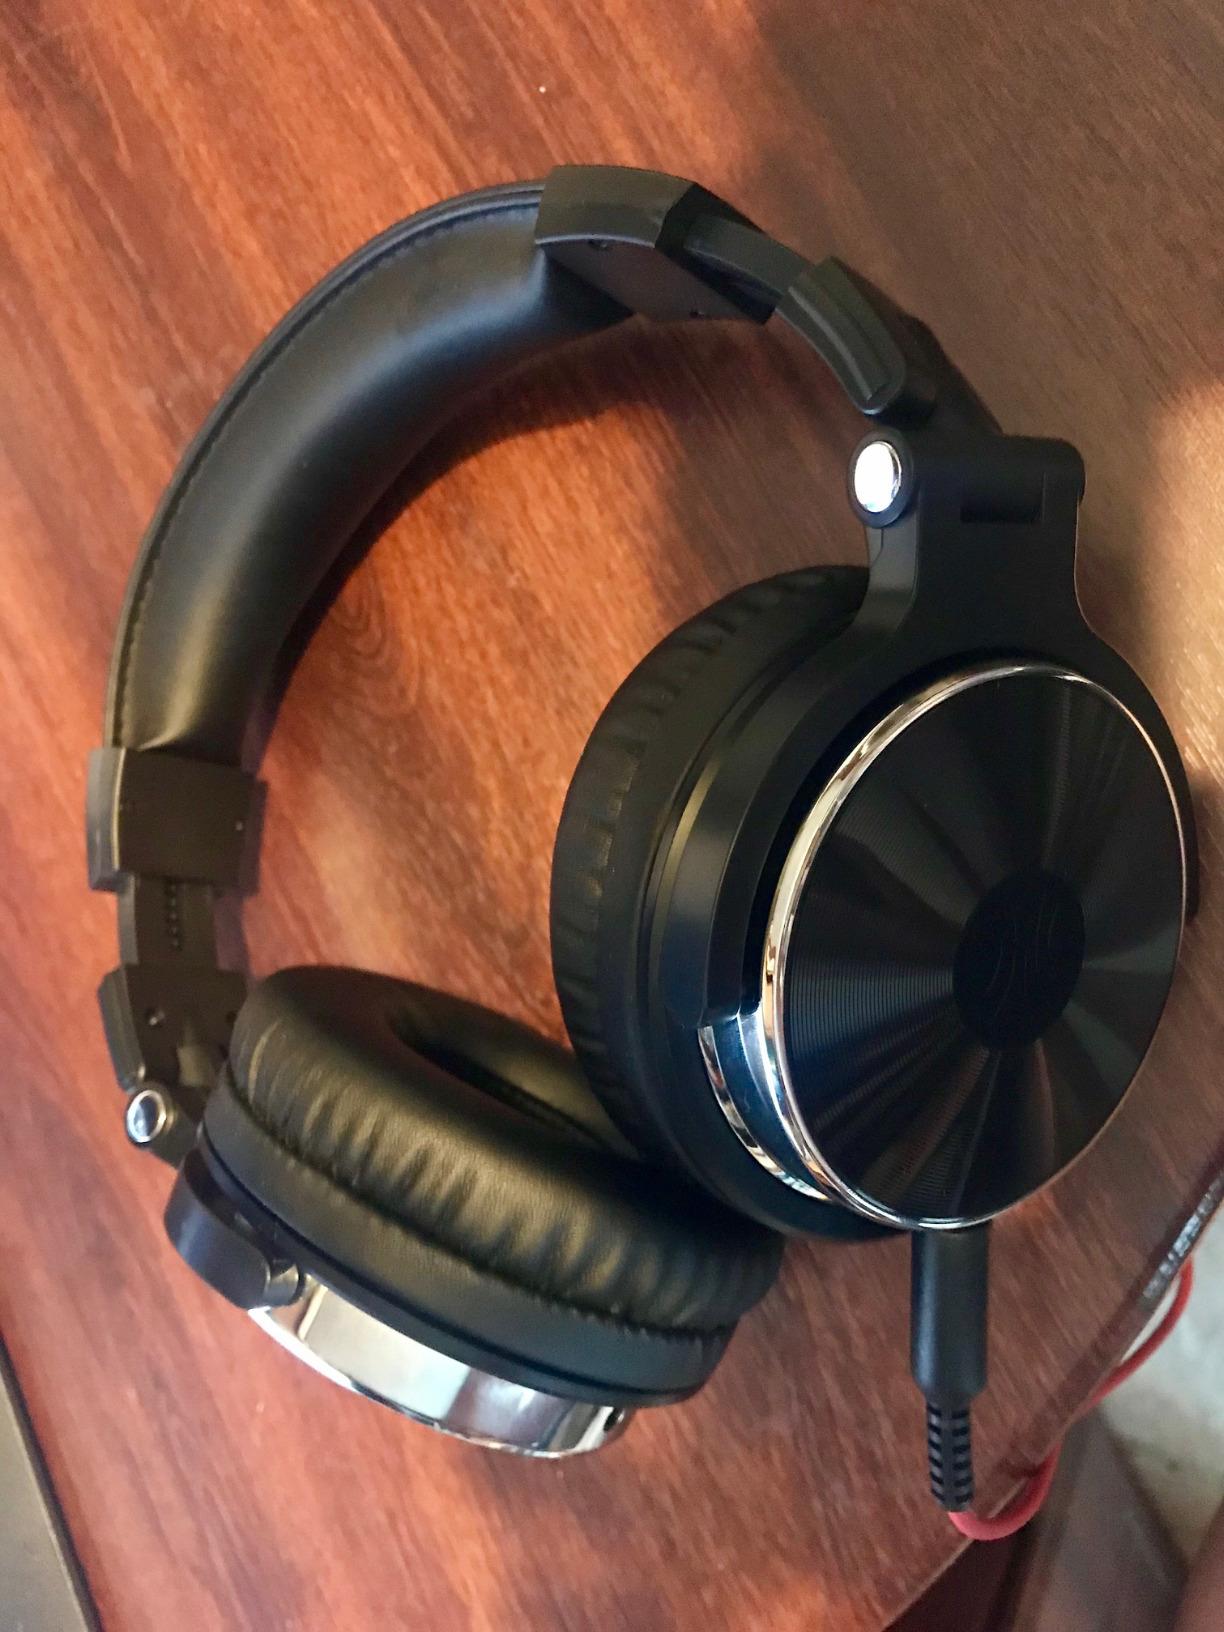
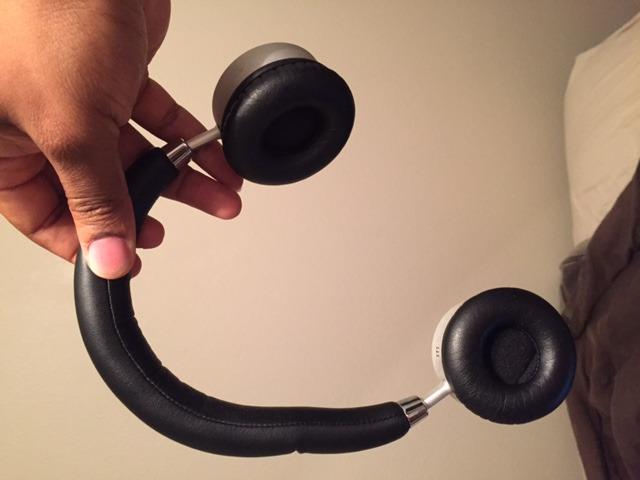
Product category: headphones
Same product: no